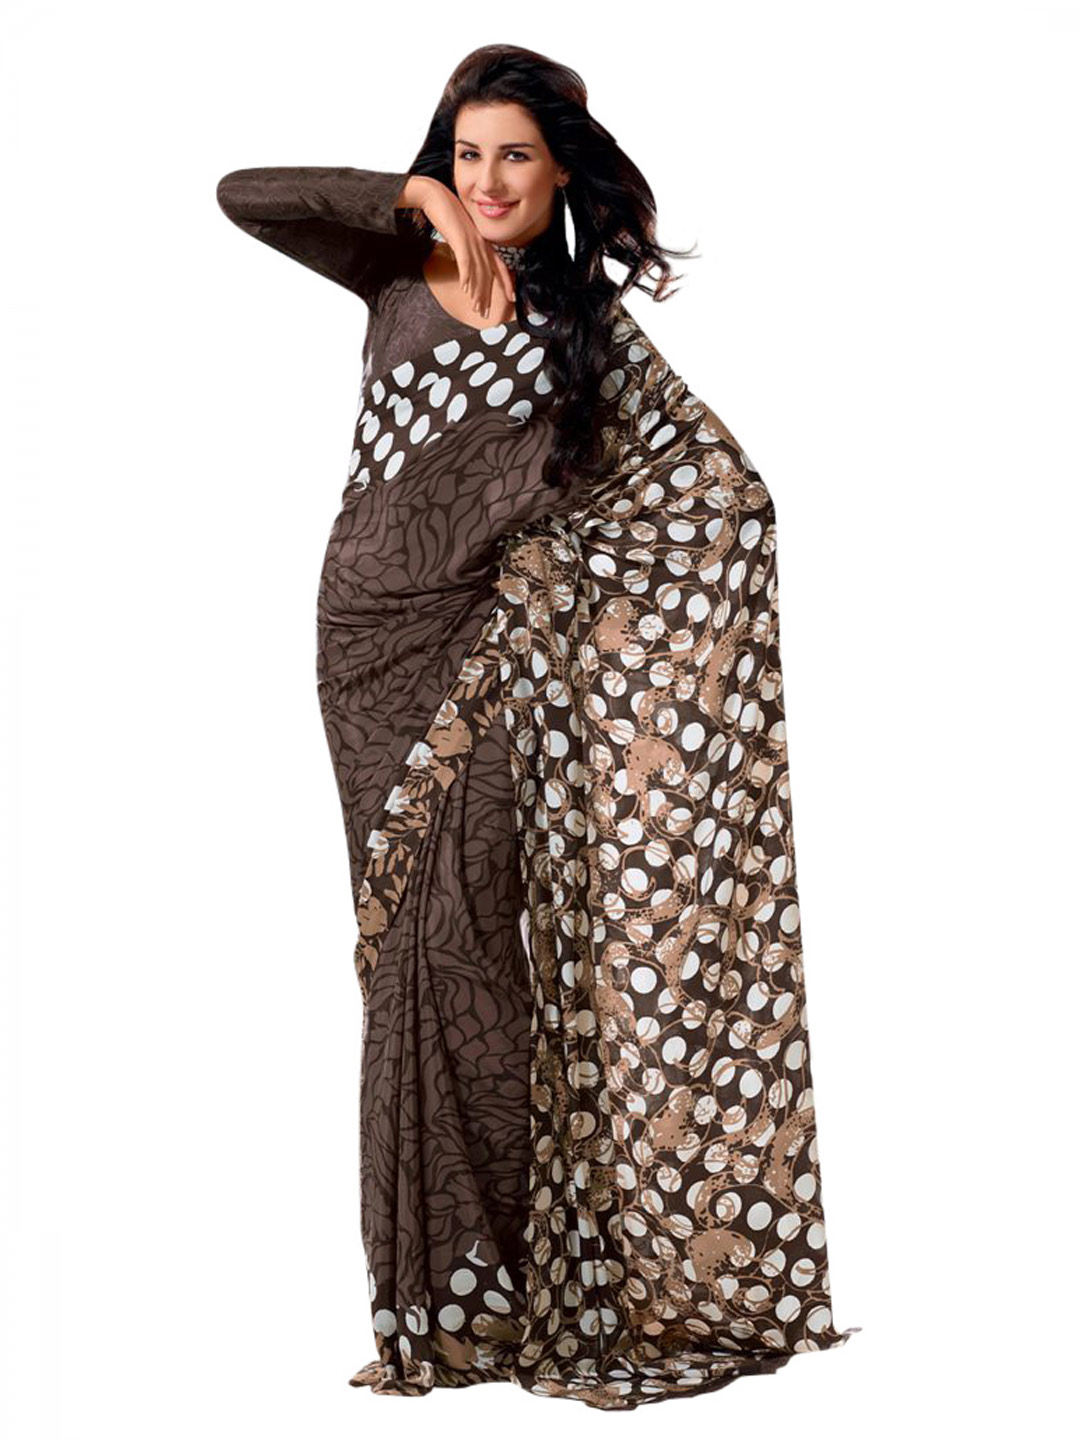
Prafful Brown Crepe Sari
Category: Apparel / Saree / Sarees
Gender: Women
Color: Brown
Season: Summer 2012
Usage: Ethnic